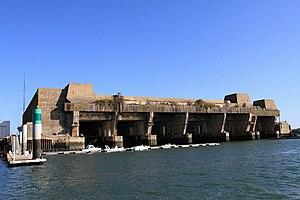
Lorient [lɔʁjɑ̃] est une commune française située dans le département du Morbihan, en région Bretagne. Cité portuaire active et arsenal maritime au fond de la rade de Lorient, la ville est au cœur de l'unité urbaine de Lorient qui est la plus importante du département et se classe au troisième rang en région Bretagne.
La base de sous-marins de Keroman, est un complexe de bunkers de la Seconde Guerre mondiale, situé à Lorient. Elle occupe l'extrémité de la presqu'île de Keroman, dans la rade de Lorient et donne sur le golfe de Gascogne. Elle prend le nom de base de sous-marins ingénieur général Stosskopf en 1946.